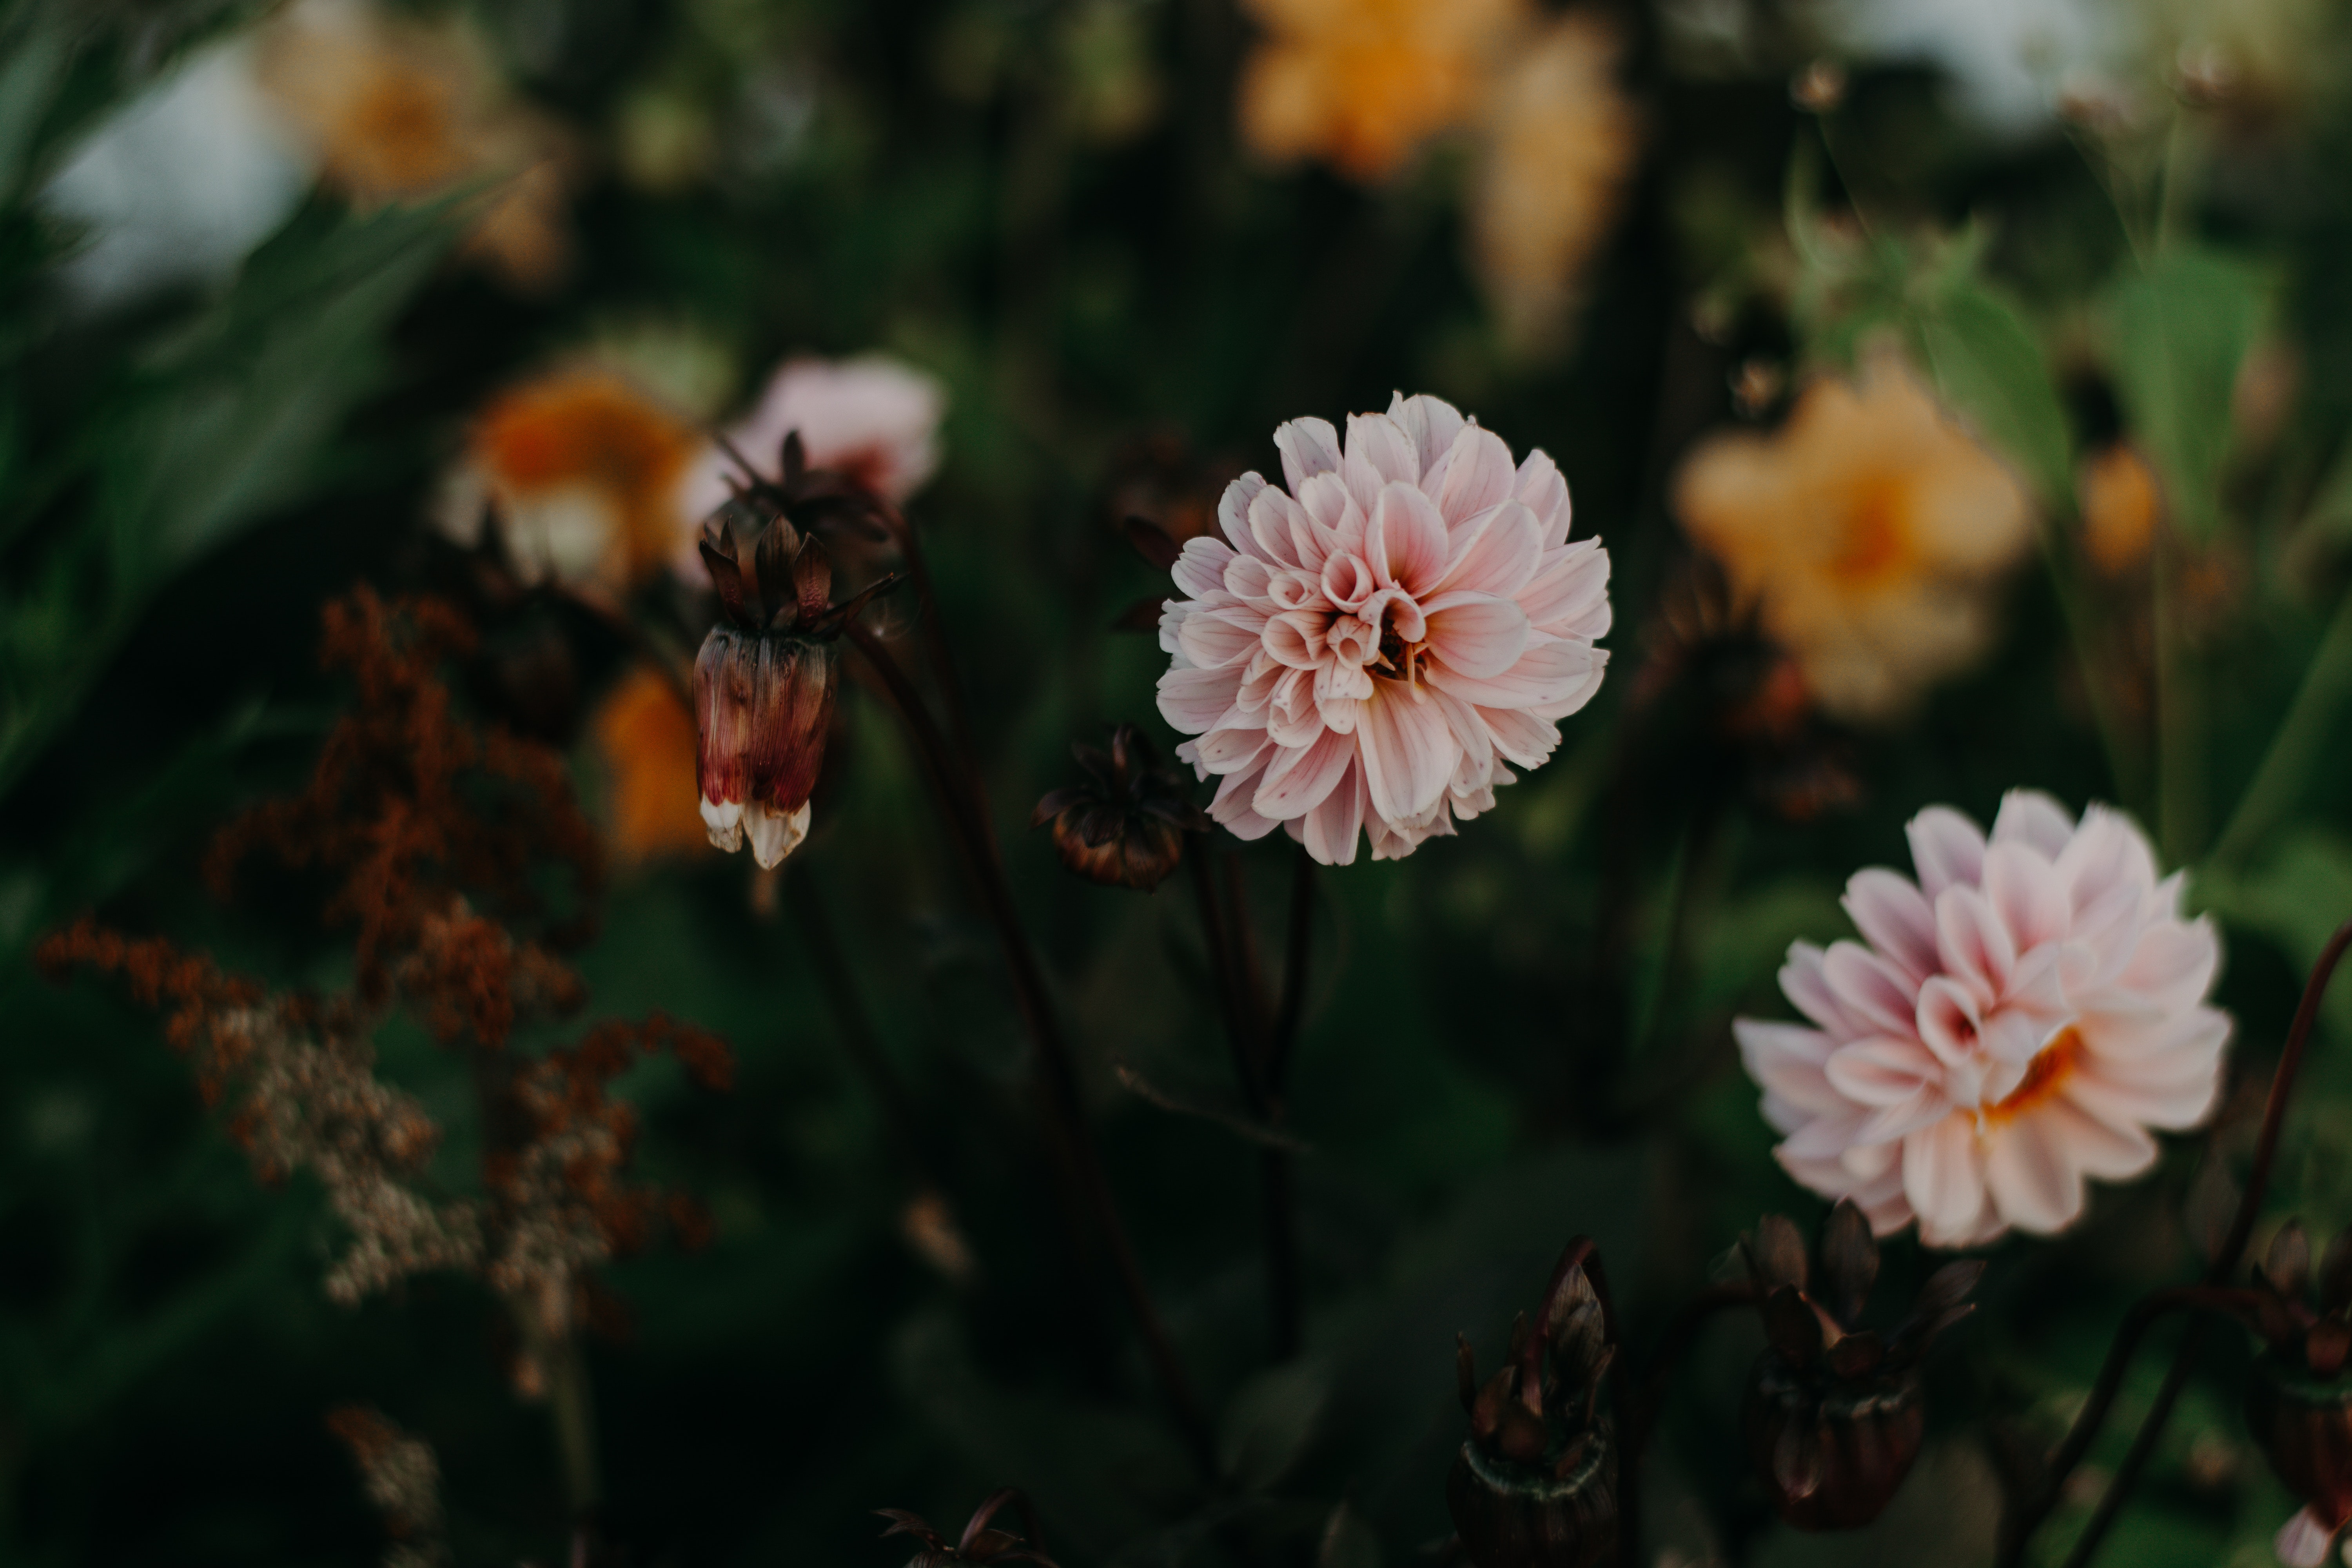
flower, petal, plant, flowering plant, pink, botany, spring, leaf, grass, daisy family, photography, dahlia, chrysanths, wildflower, plant stem, annual plant, macro photography